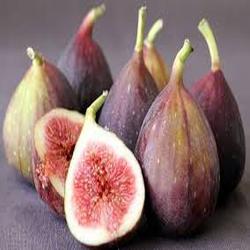
Label: Fig